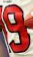
Number: 9